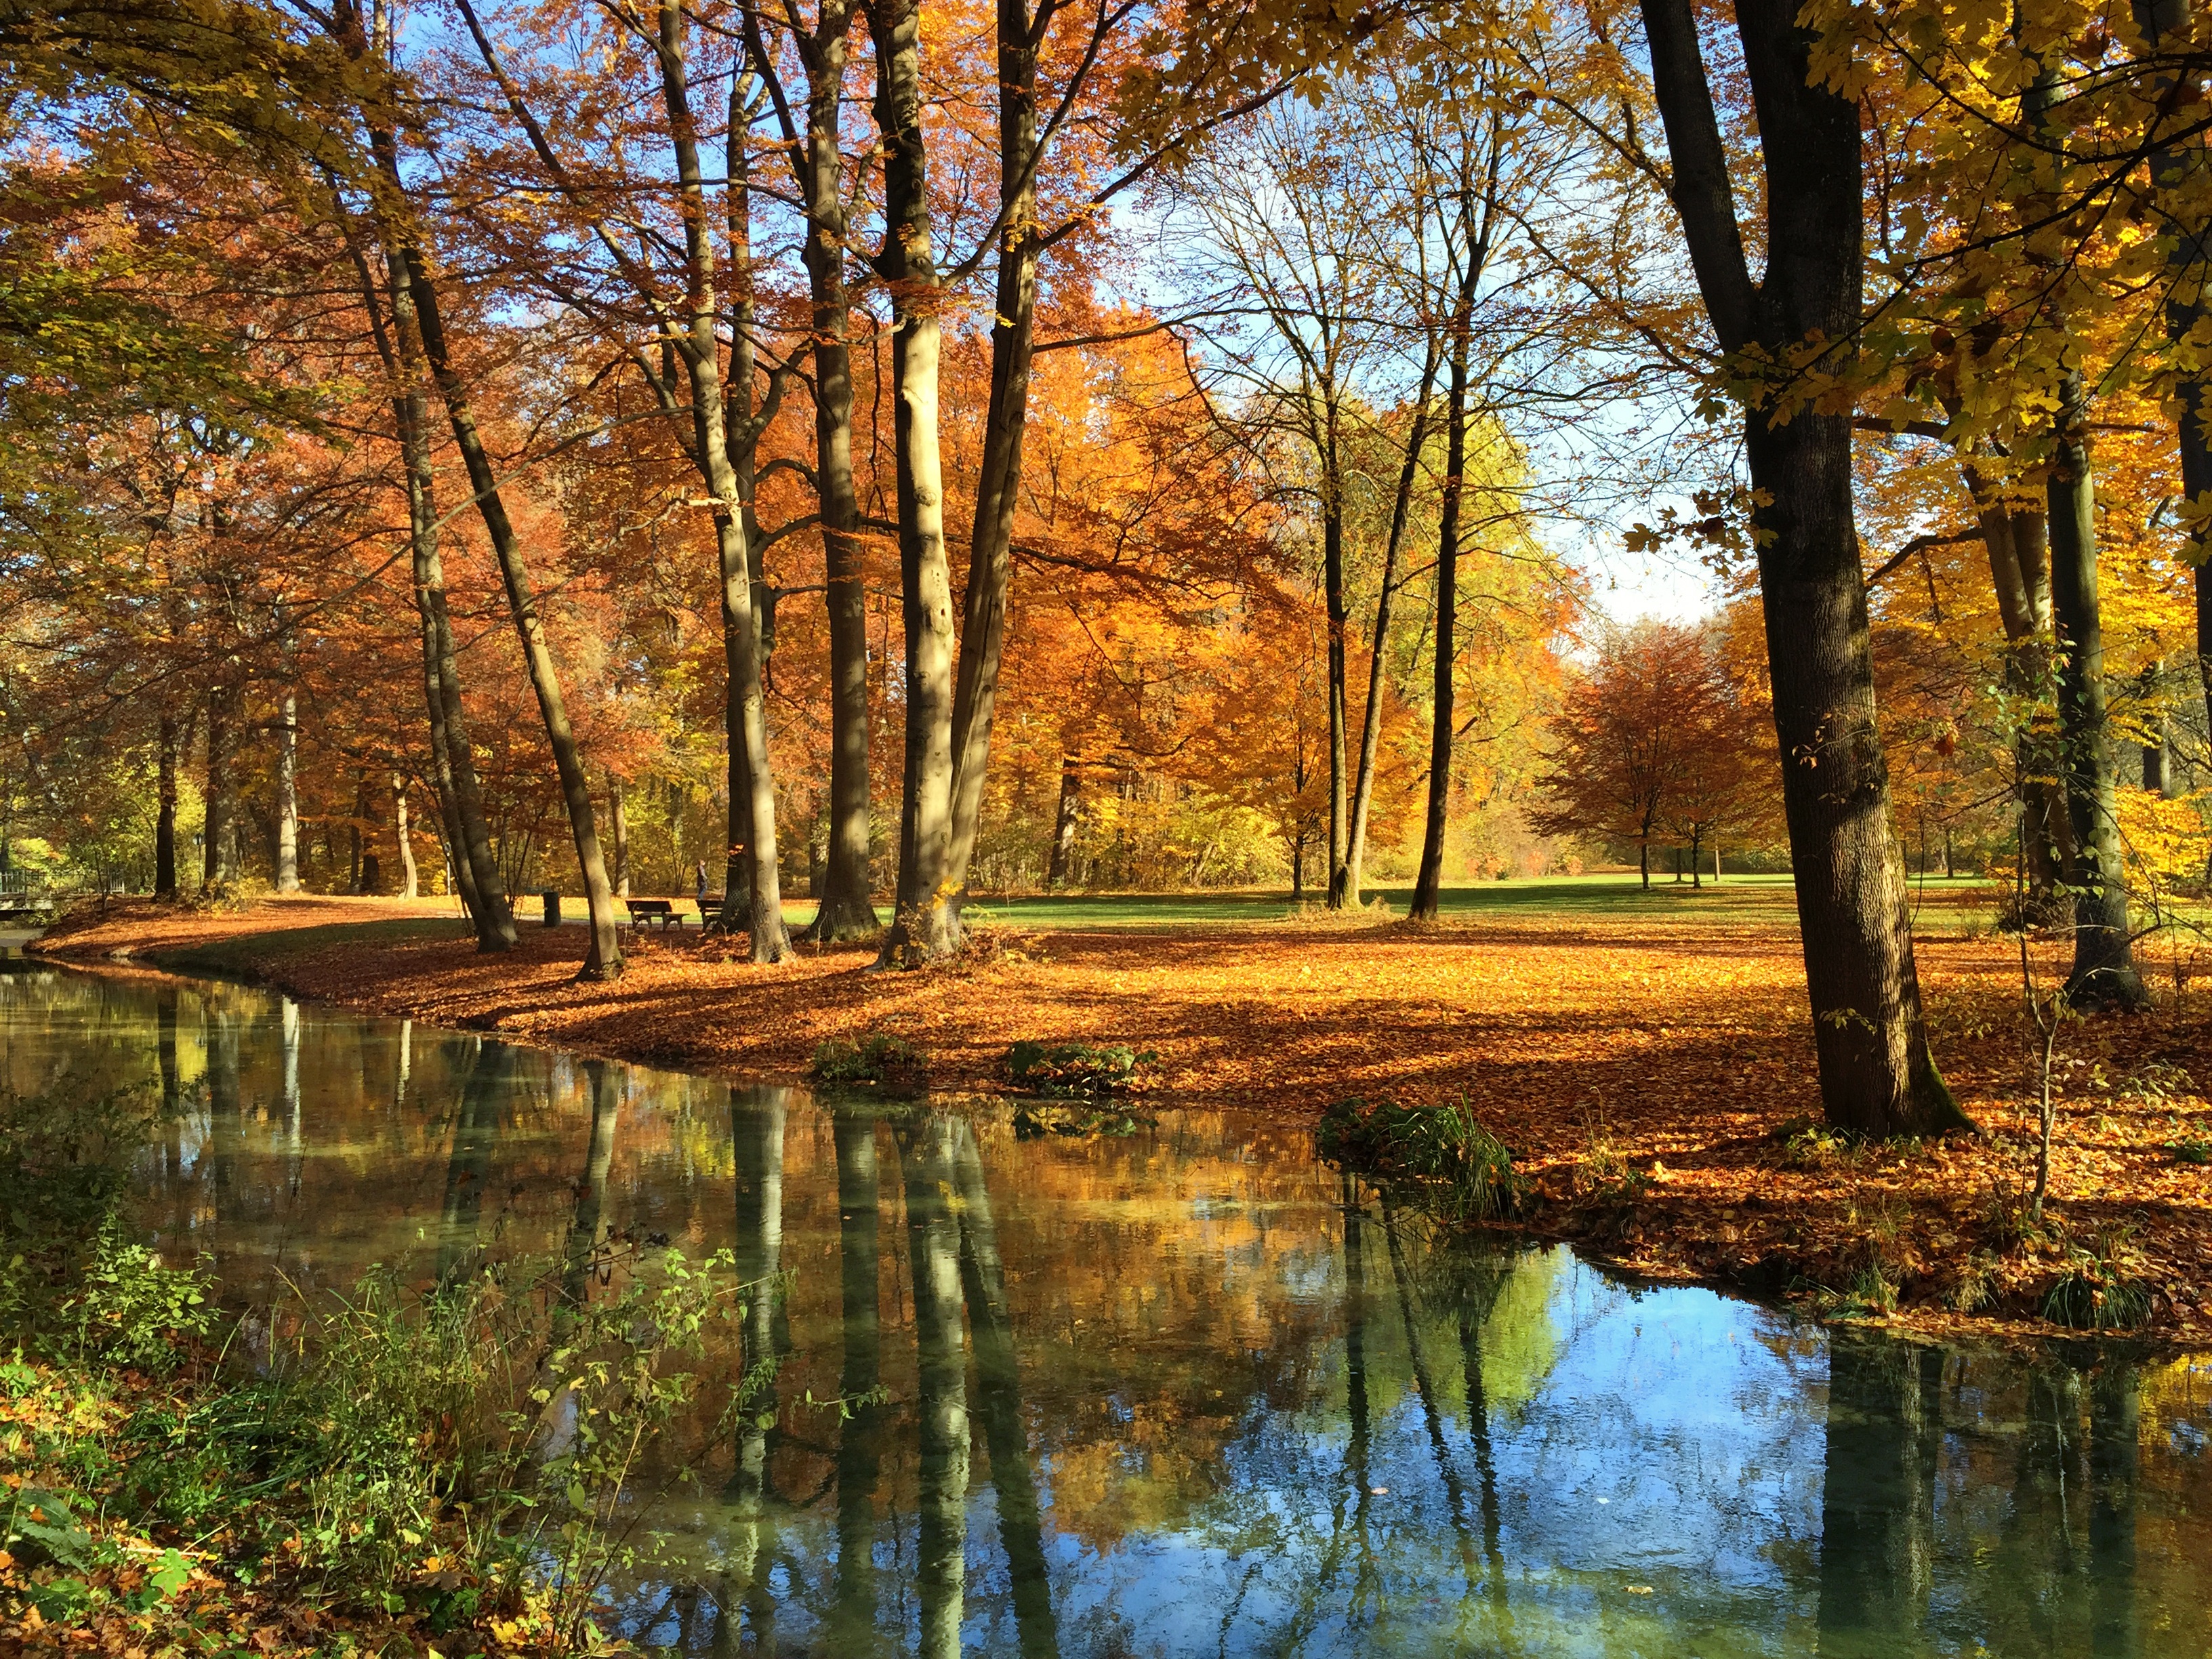
landscape, tree, water, nature, forest, swamp, wilderness, light, sunlight, leaf, walk, pond, stream, reflection, relax, autumn, park, rest, season, trees, leaves, relaxation, wetland, bavaria, woodland, bach, habitat, true leaves, munich, english garden, eisbach, go for a walk, entschleunigung, natural environment, woody plant, bayou